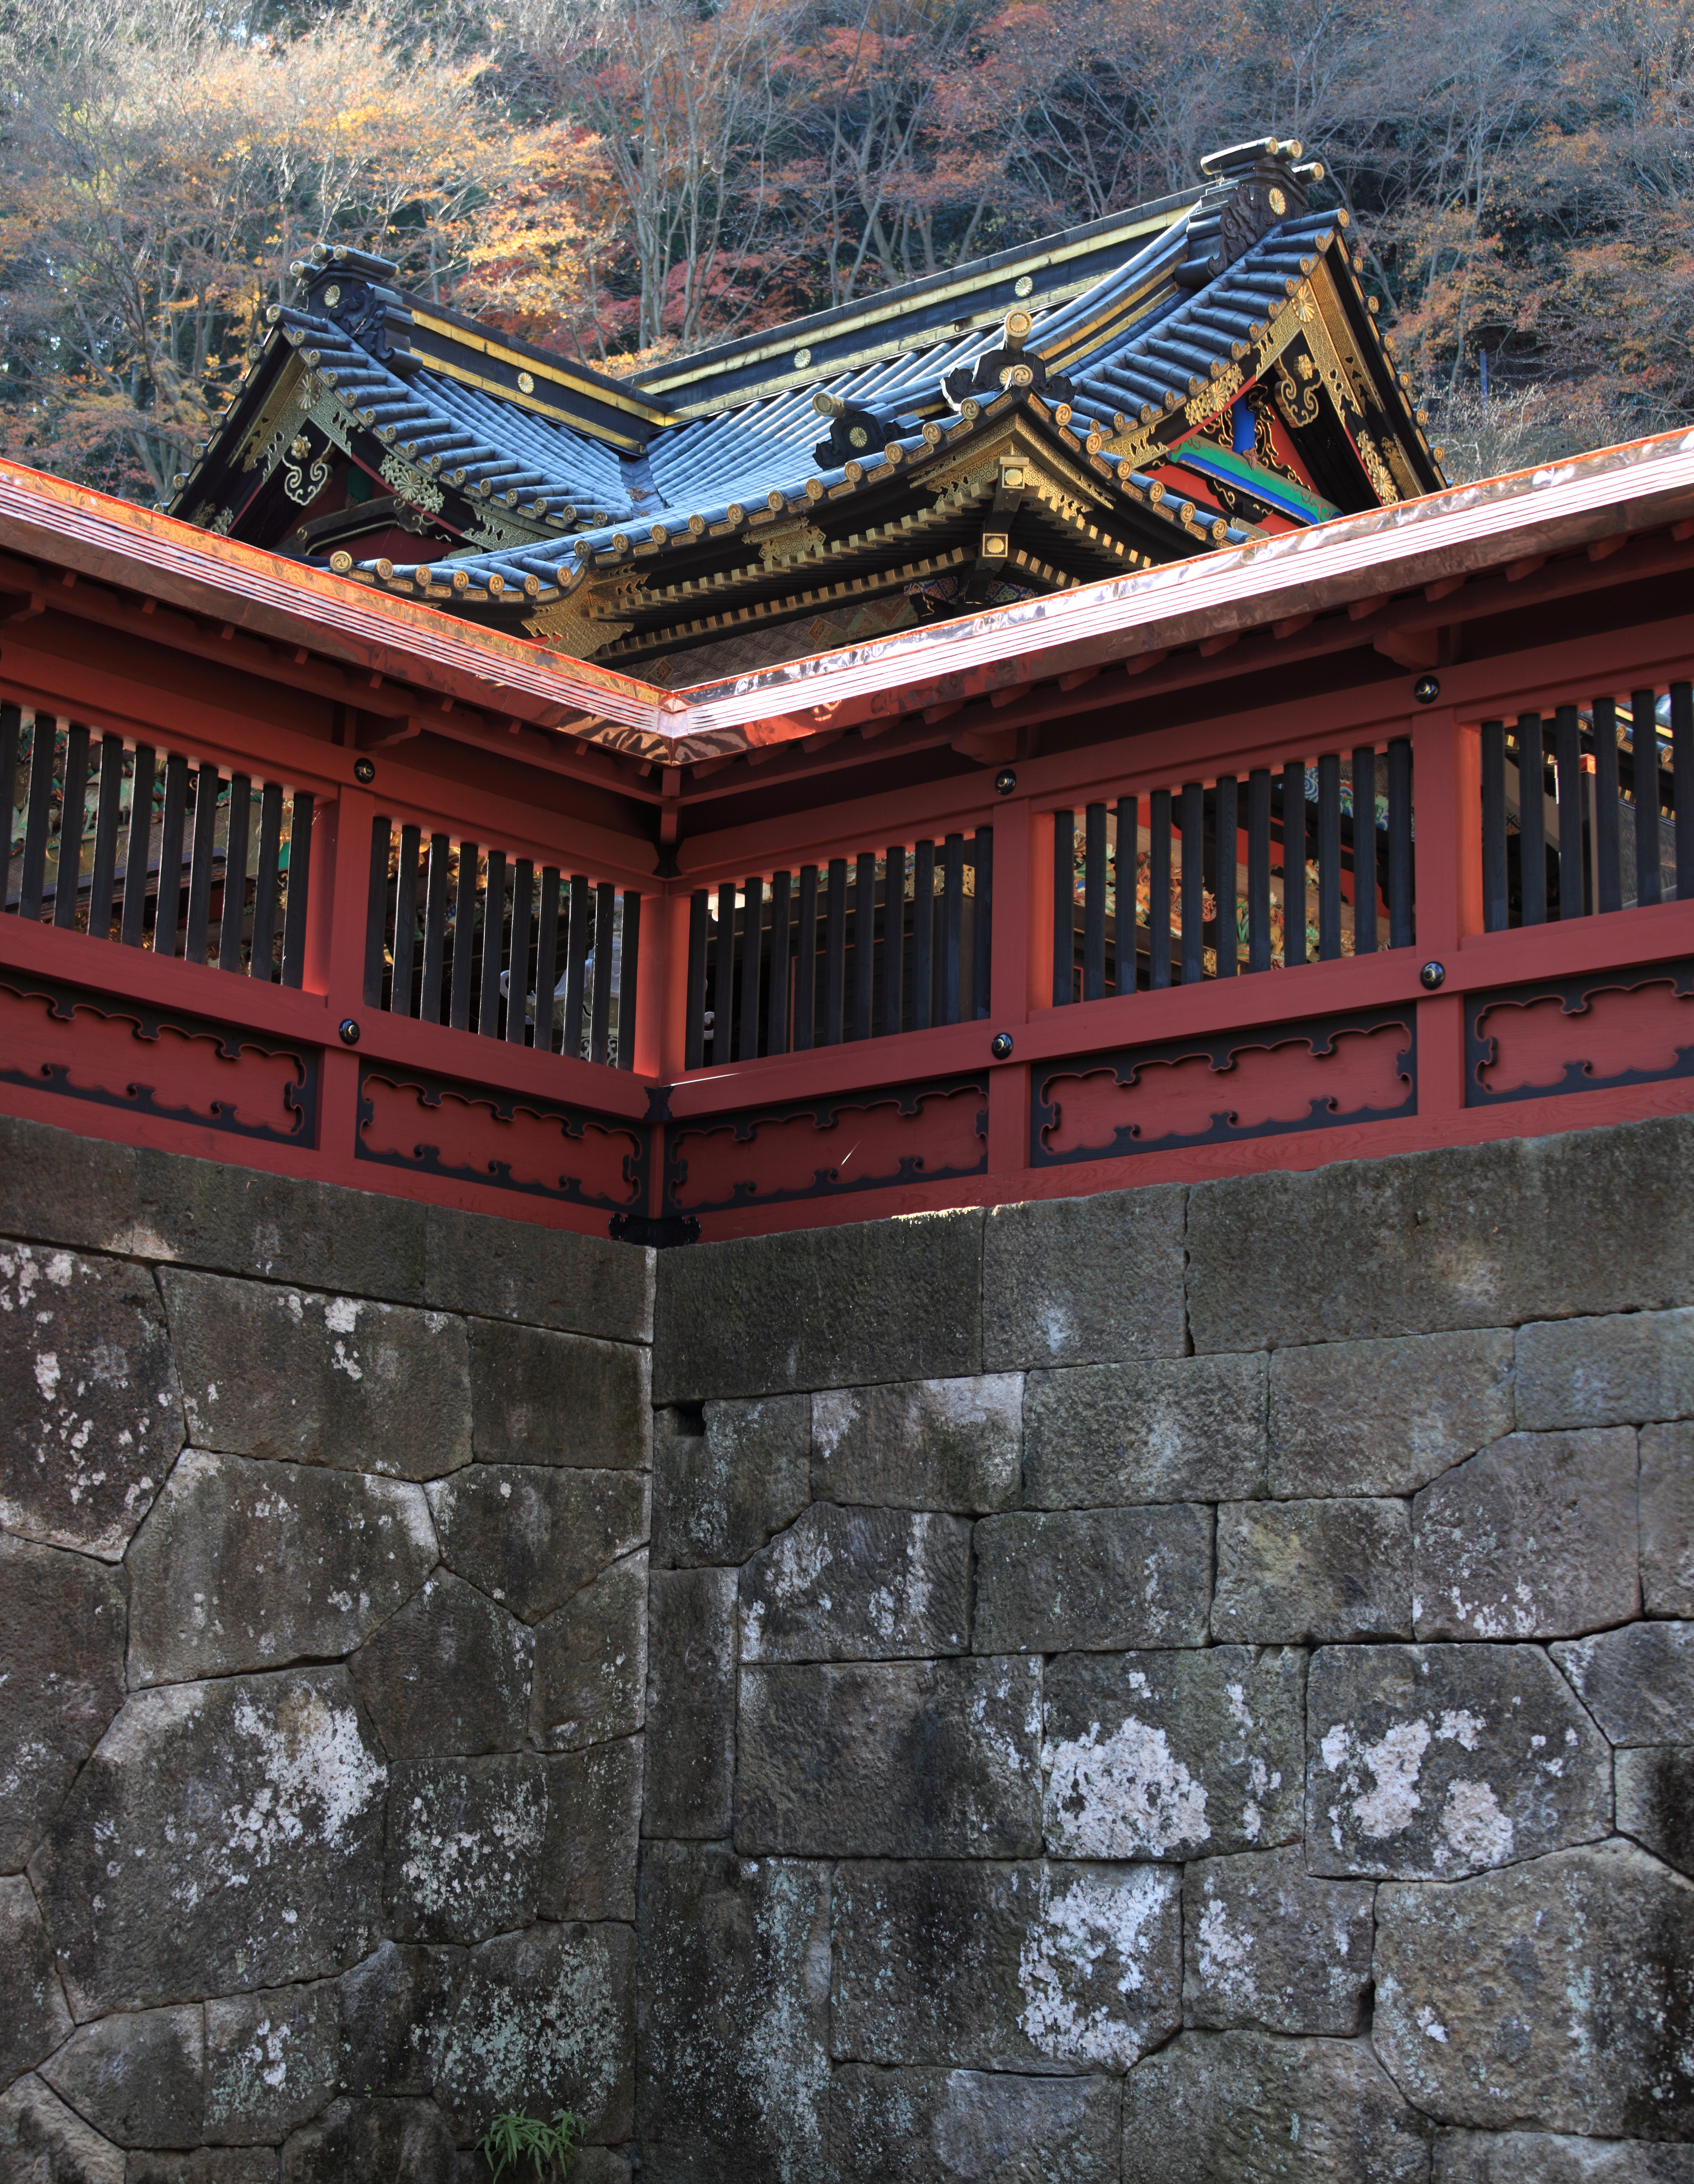
architecture, structure, house, building, palace, wall, panorama, high, landmark, facade, temple, ruins, shrine, photomerge, 5d, hires, markii, pano, hi, res, resolution, stitch, gunma, jinja, tomioka, myogi, myougi, urban area, ancient history